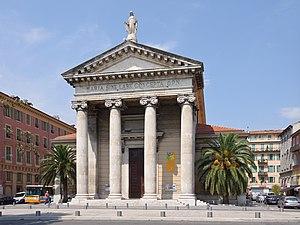
L’église Notre-Dame du Port à Nice, Côte d’Azur (Alpes-Maritimes, Provence-Alpes-Côte d’Azur, France)
Le quartier du port de Nice est un des quartiers de la ville.
Cet article présente la liste des édifices religieux situés sur le territoire de la ville de Nice.
L’église Notre-Dame-du-Port à Nice, dite aussi église de l'Immaculée Conception, est située place Île-de-Beauté, dans le quartier du port Lympia.